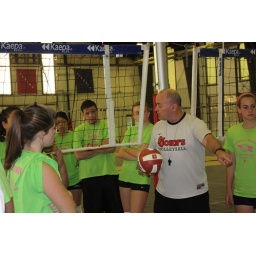
World class training for male and female players in 5th to 12th grade.